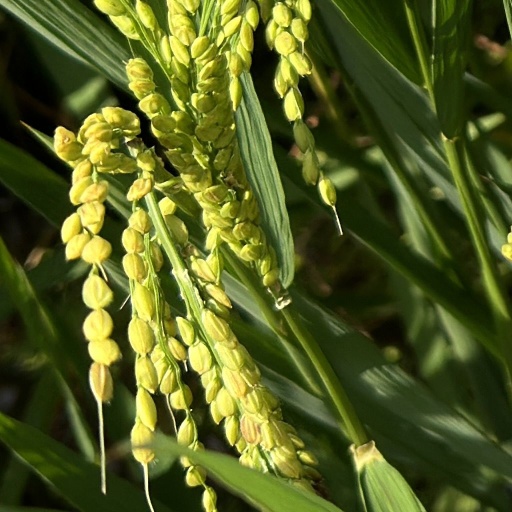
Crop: rice